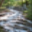
Label: forest